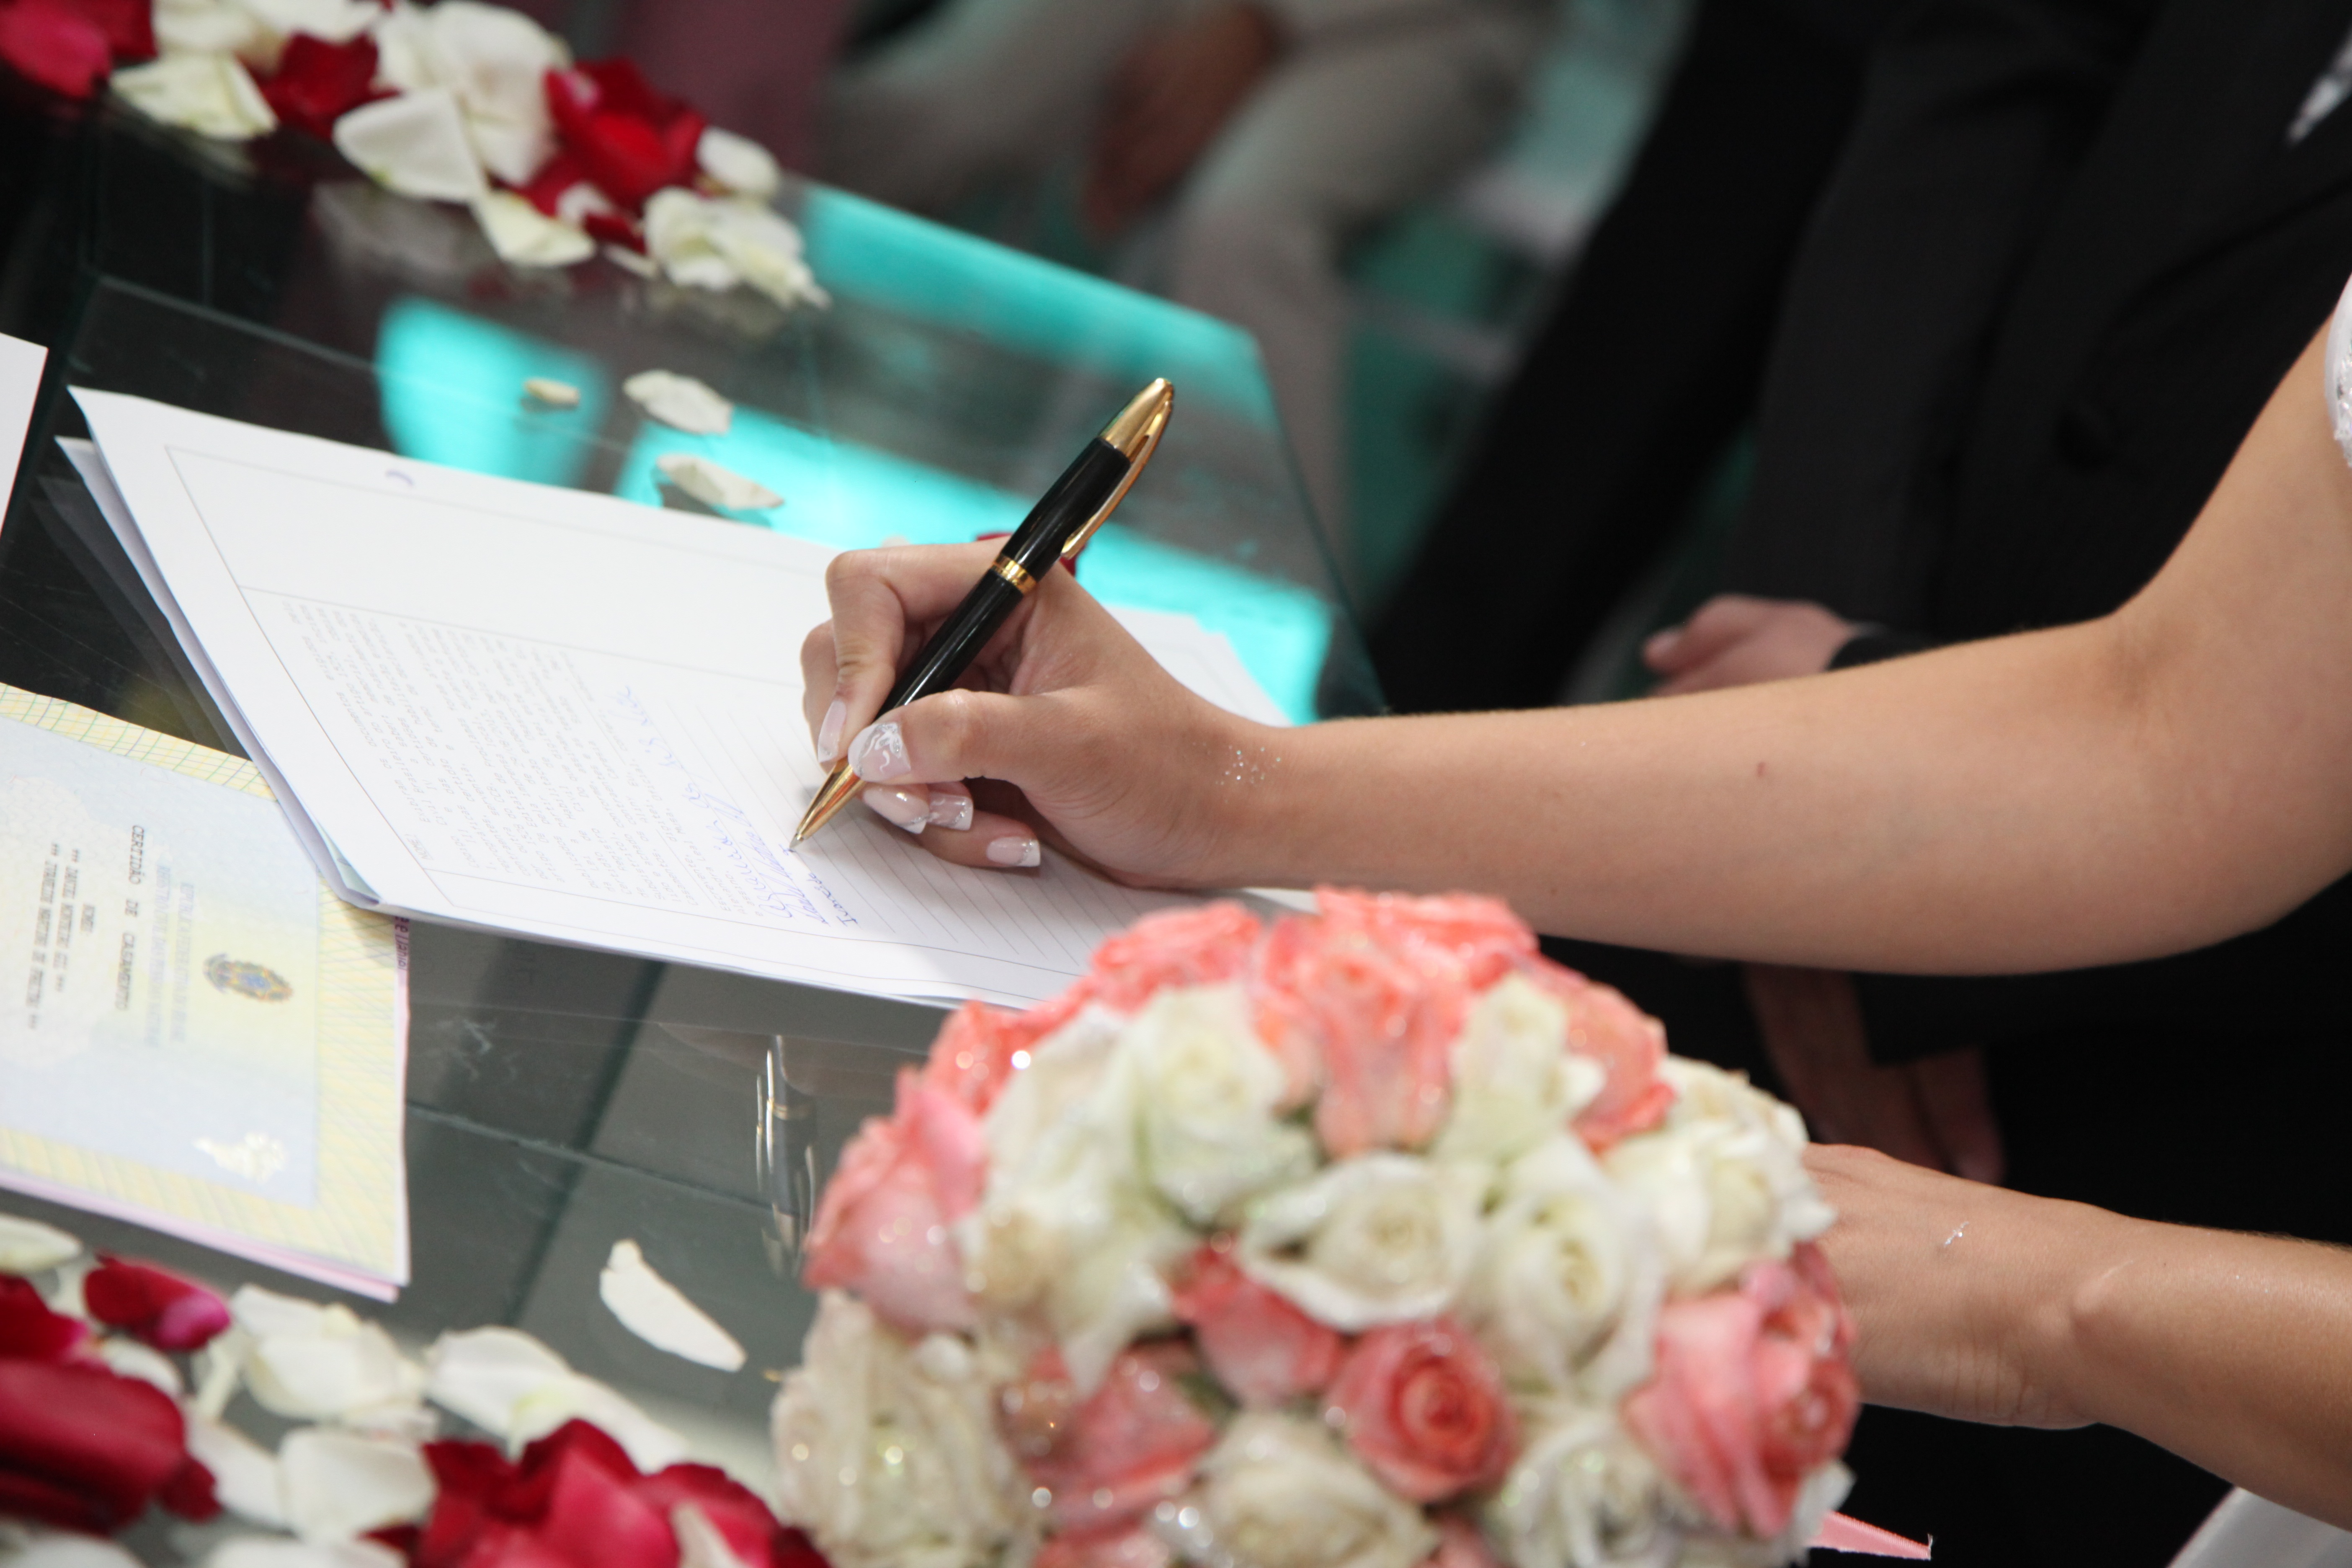
flower, meal, wedding, married, ceremony, floristry, signature, sense, bride signing, wedding signature